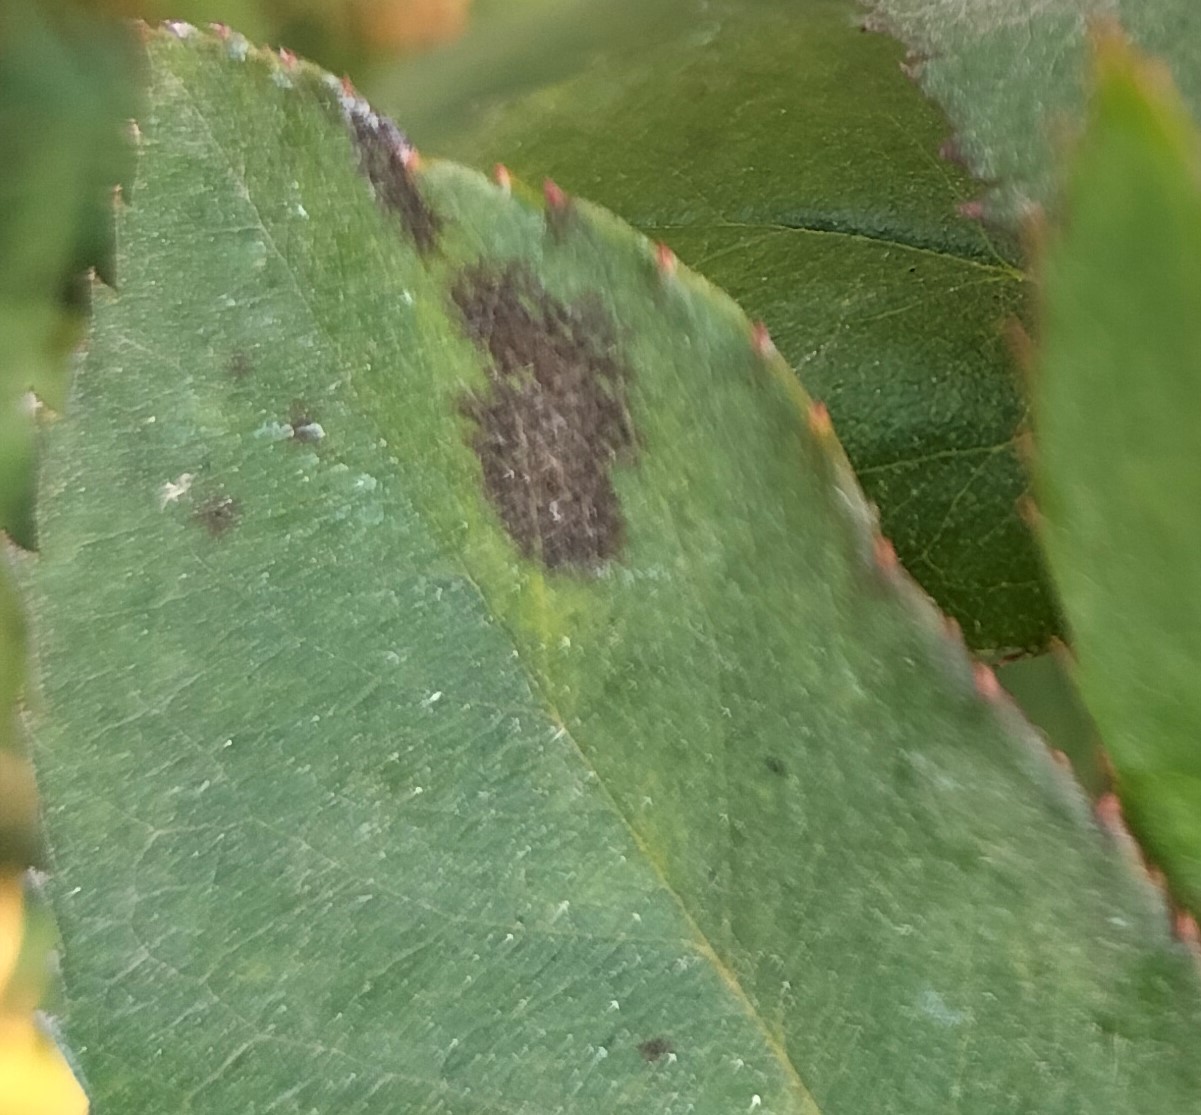
Label: Black Spot